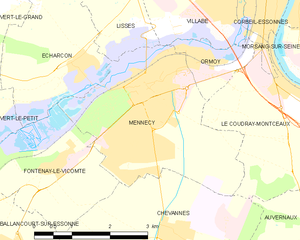
Carte des communes françaises Mennecy